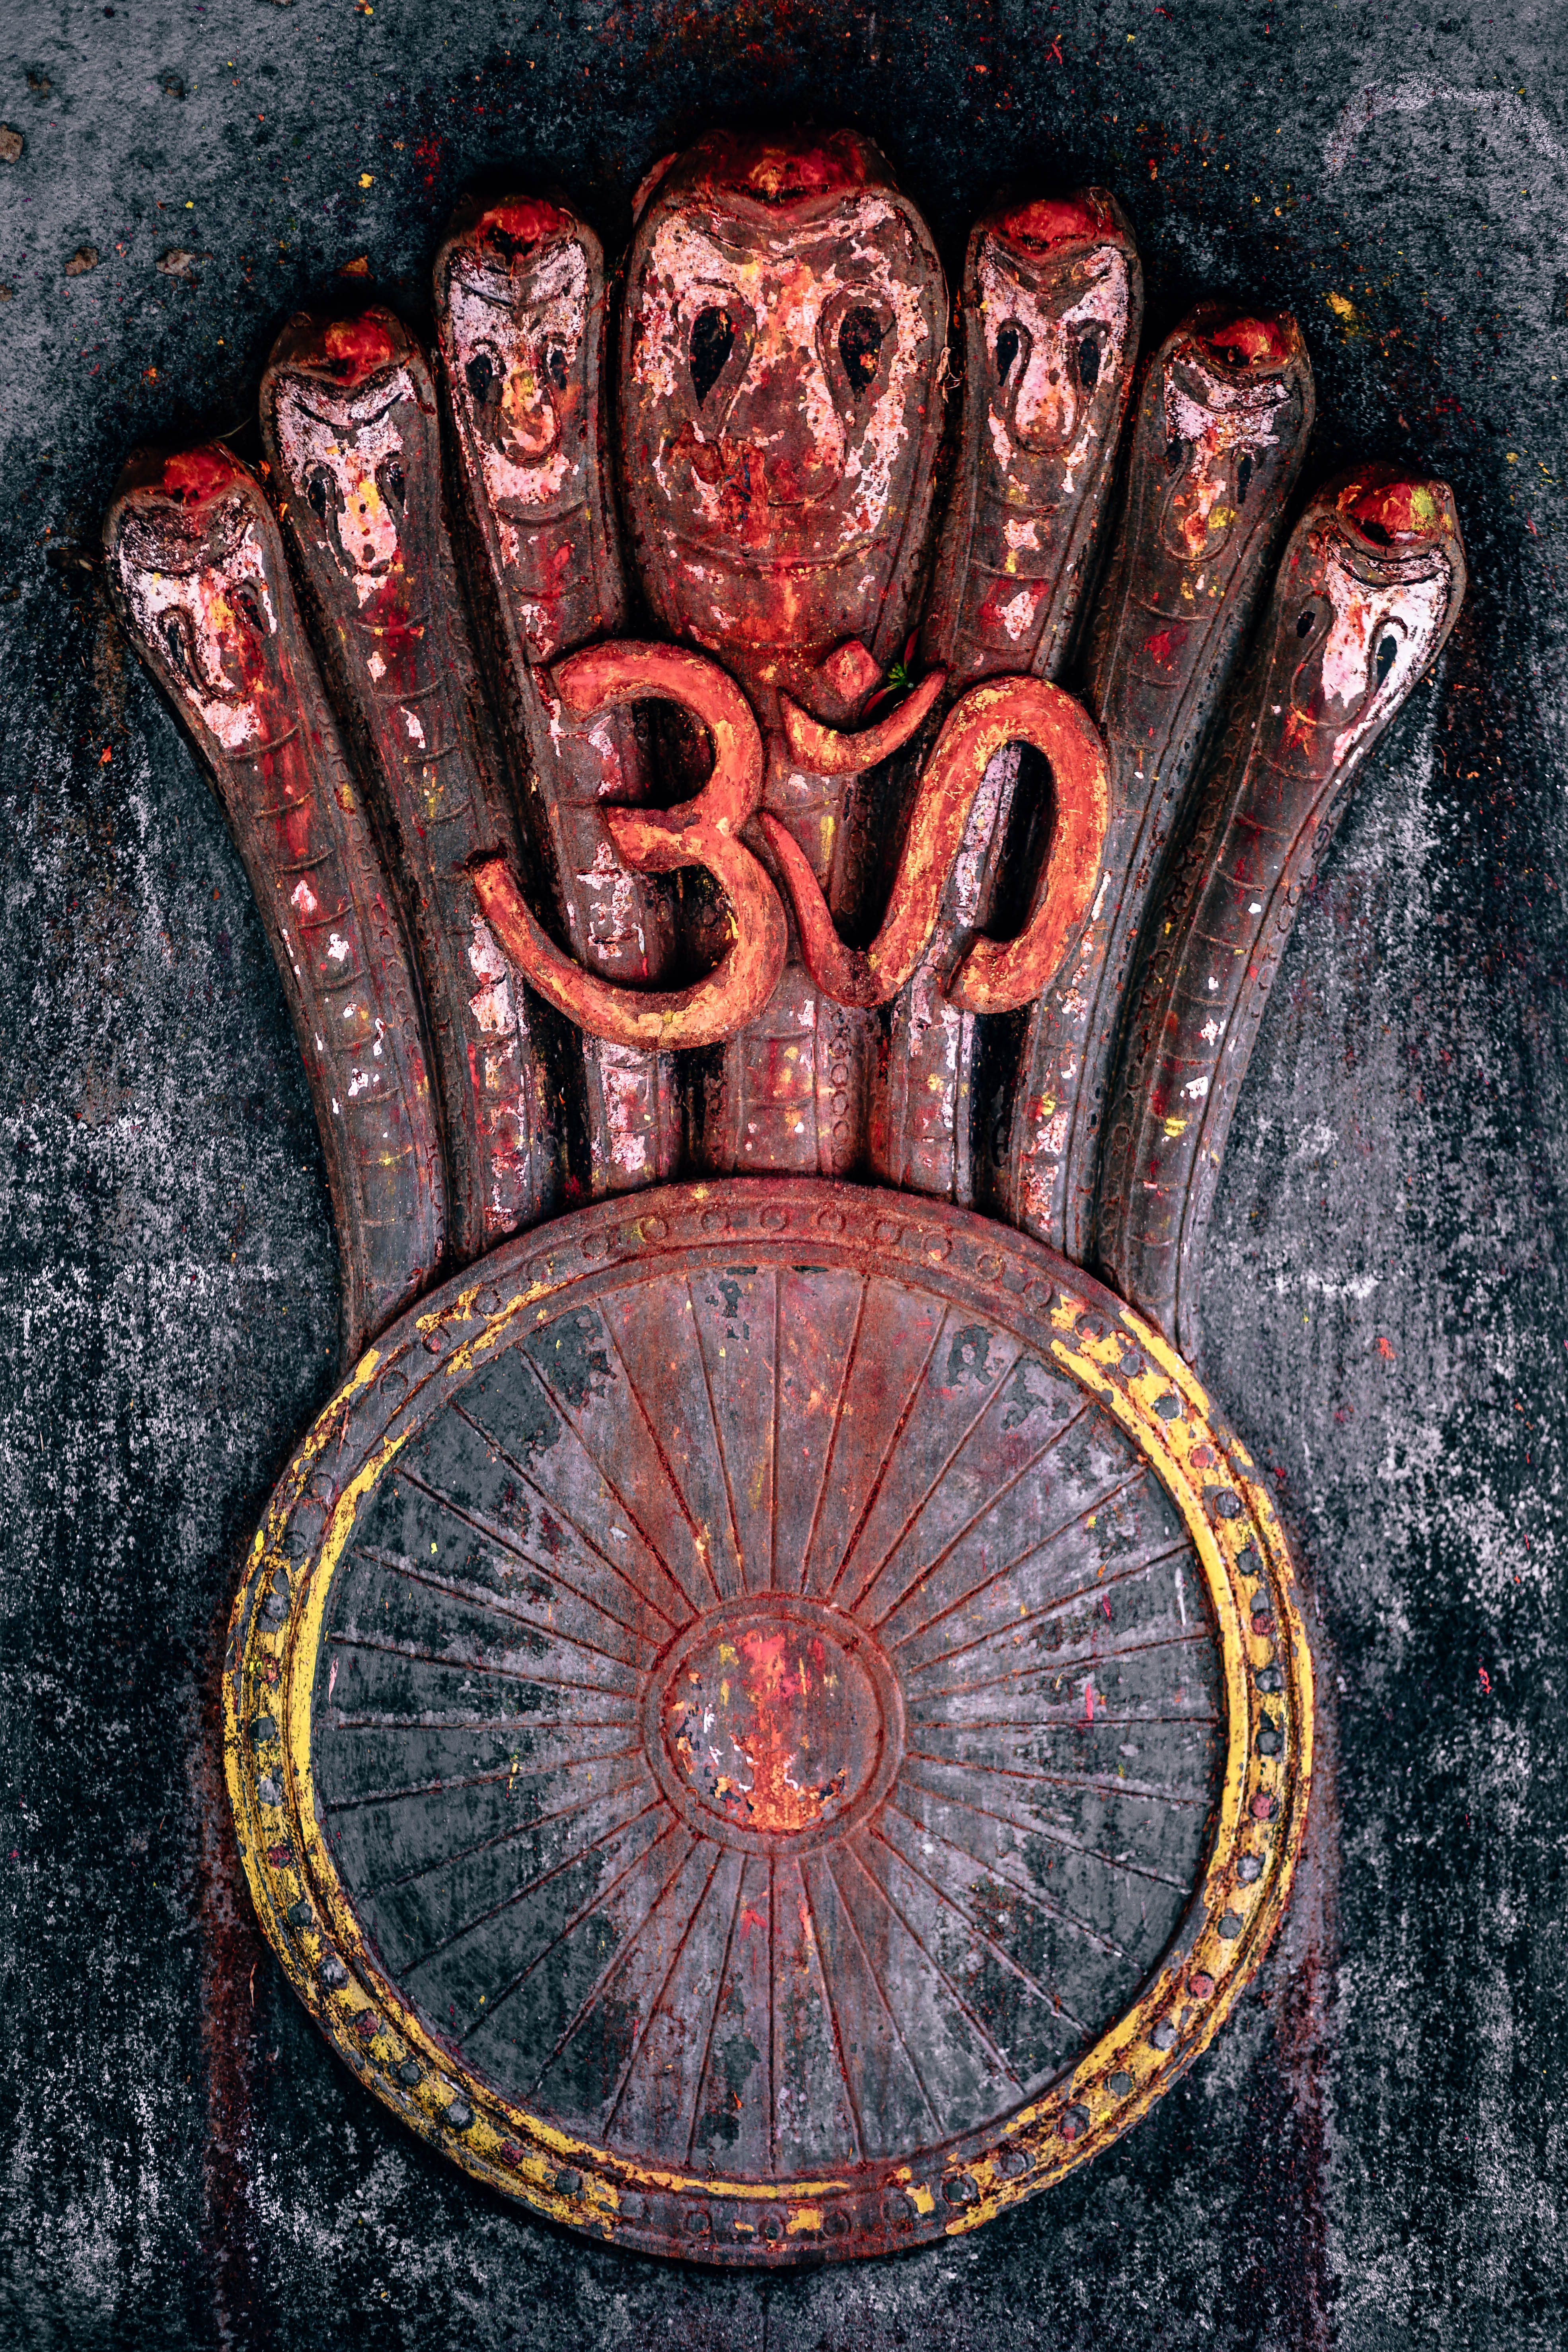
hand, texture, pattern, symbol, metal, plate, art, design